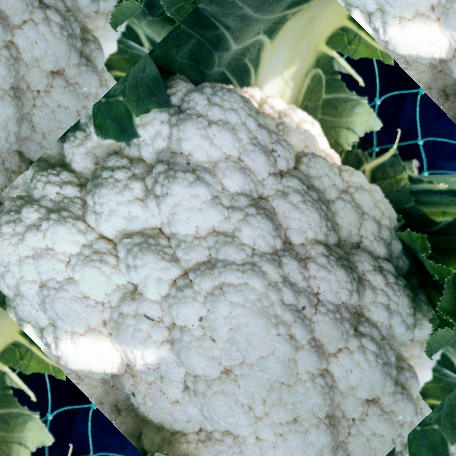
Label: Disease Free